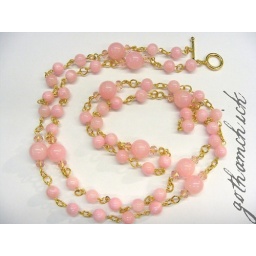
Pink Lady Opera Necklace - A combo of pink dyed jade in gold chain with glass crystal accents